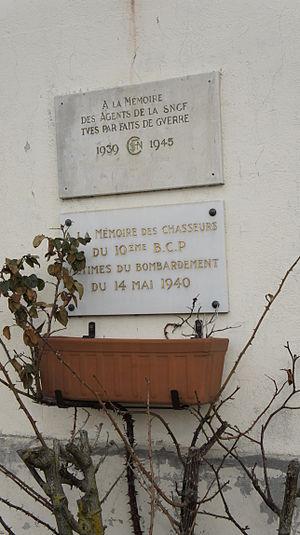
Monument aux morts de la S.N.C.F et du 10 B.C.P en la Gare de Guignicourt .
La gare de Guignicourt (Aisne) est une gare ferroviaire française de la ligne de Reims à Laon, située sur le territoire de la commune de Villeneuve-sur-Aisne dans la commune déléguée de Guignicourt, à 500 mètres du centre ville, dans le département de l'Aisne en région Hauts-de-France.
Guignicourt est une ancienne commune française, située dans le département de l'Aisne, en région Hauts-de-France.